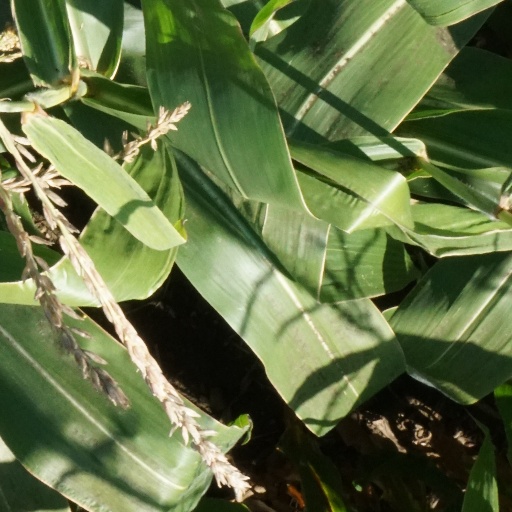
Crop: maize; corn